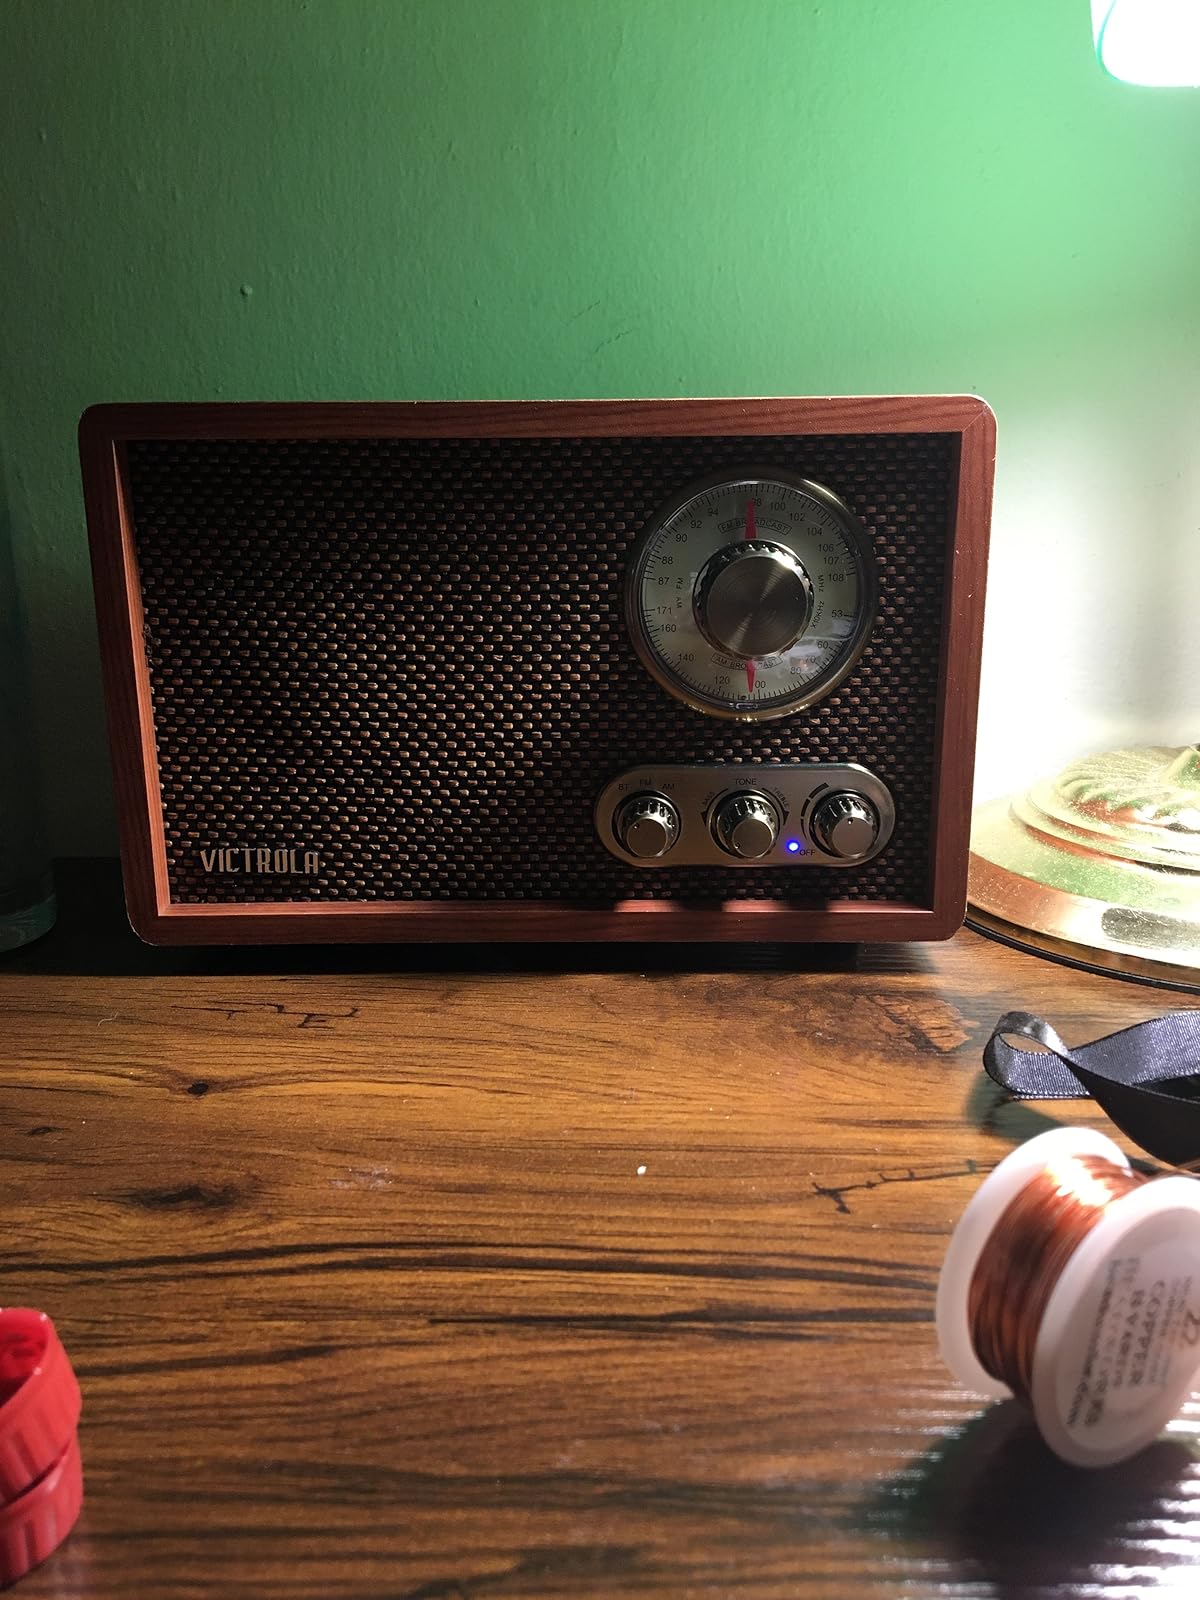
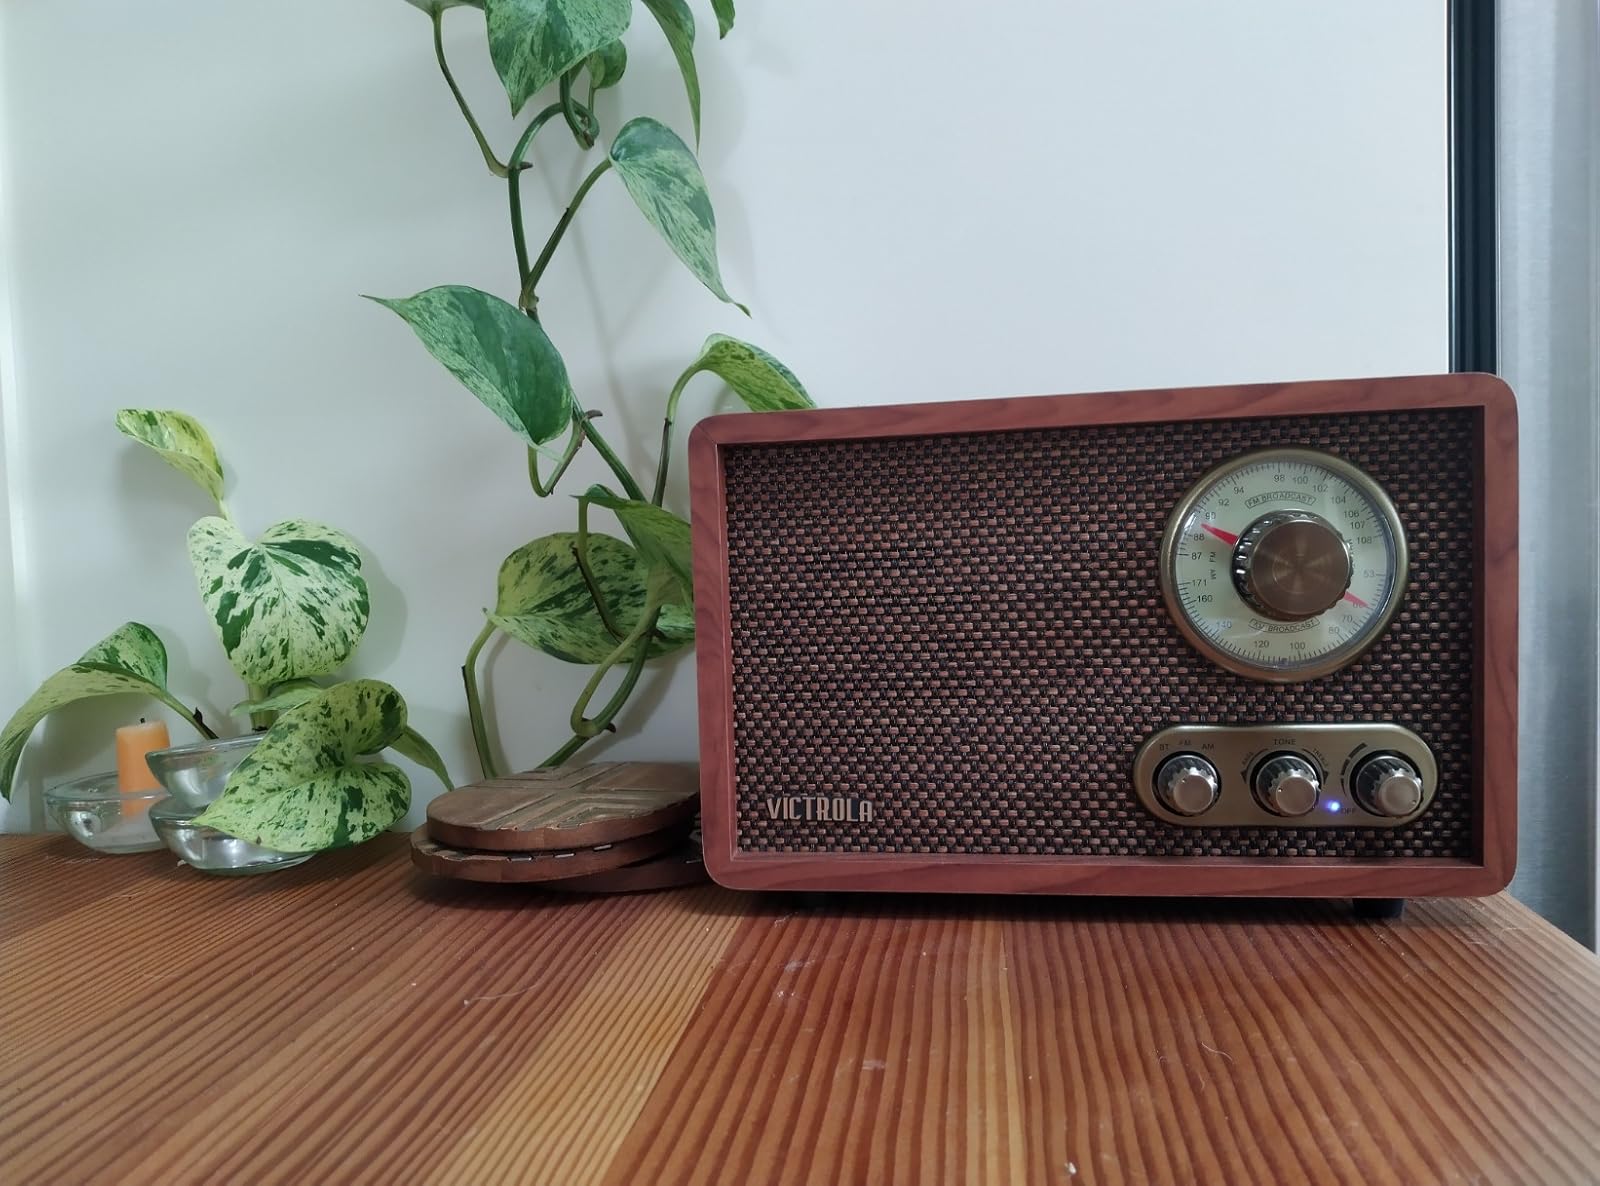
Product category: radio
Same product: yes